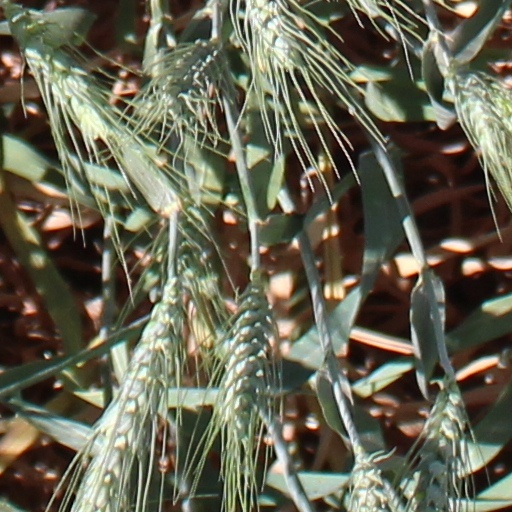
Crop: wheat